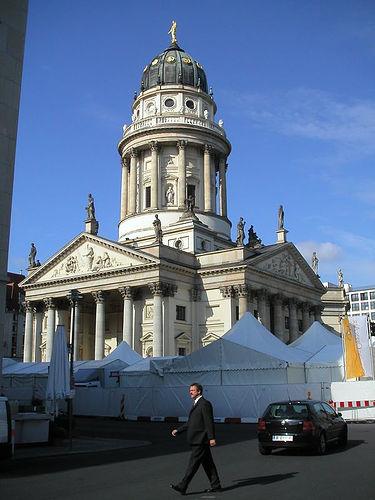
Weather: sun or clear